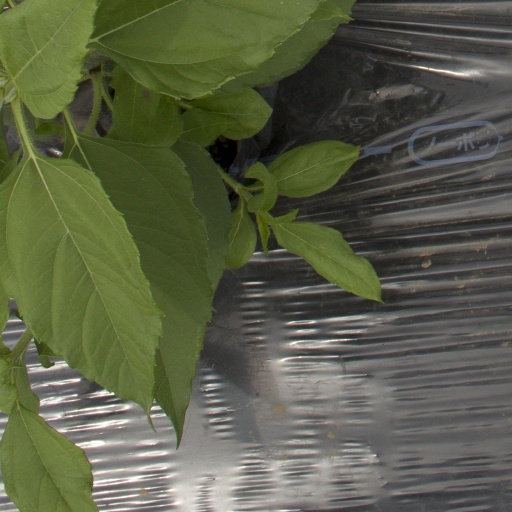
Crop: Jerusalem artichoke